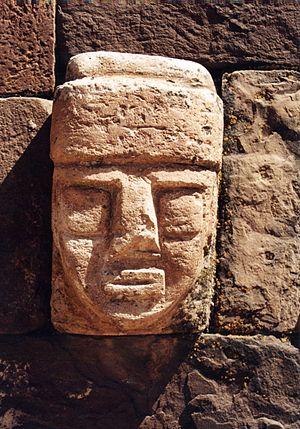
La civilisation de Tiwanaku, est une civilisation pré-inca qui a dominé la moitié sud des Andes centrales entre les Vᵉ et XIᵉ siècles.